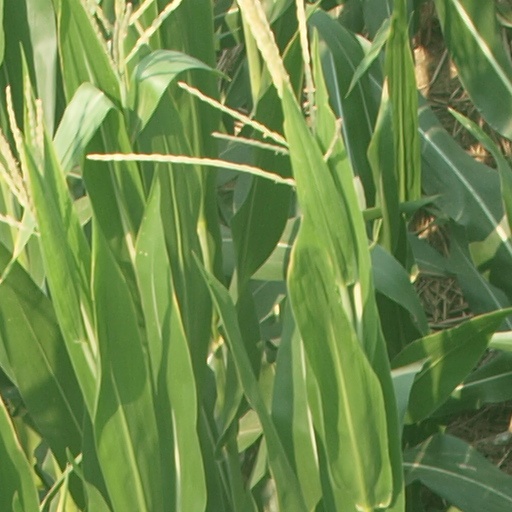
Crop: maize; corn